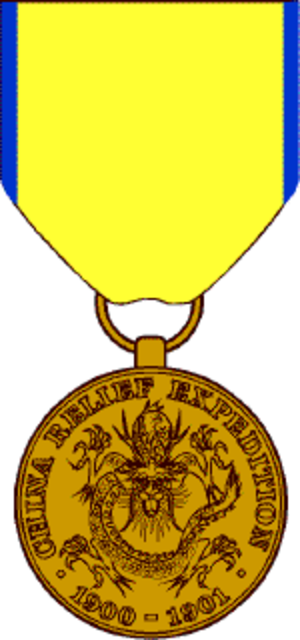
La révolte des Boxers, ou révolte des Boxeurs, ou guerre des Boxers, fomentée par les Poings de la justice et de la concorde, société secrète dont le symbole était un poing fermé, d'où le surnom de Boxers donné à ses membres en Occident, se déroula en Chine, entre 1899 et 1901.
Les décorations militaires obsolètes des États-Unis ont été officiellement retirées des tableaux de préséance et listées comme « Décorations militaires obsolètes » dans les publications et instructions militaires.